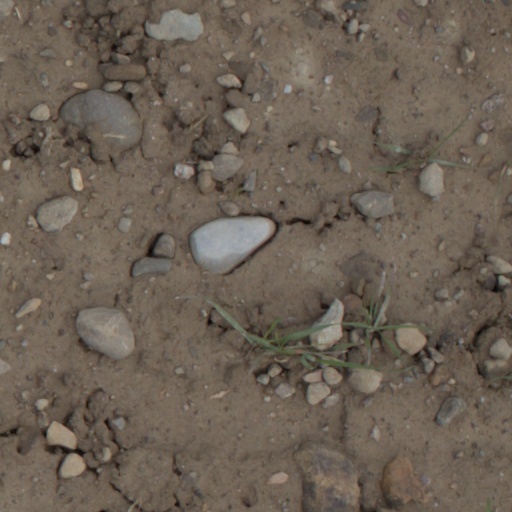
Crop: wheat